Afro-Barbadians

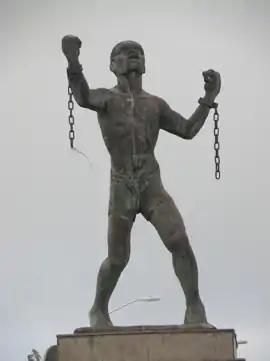
Statue of African-born slave revolt leader Bussa

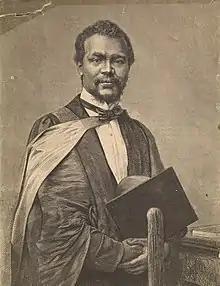
Portrait of Barbadian Dr. Christopher James Davis

Black Barbadians or Afro-Barbadians are Barbadians of entirely or predominantly African descent.